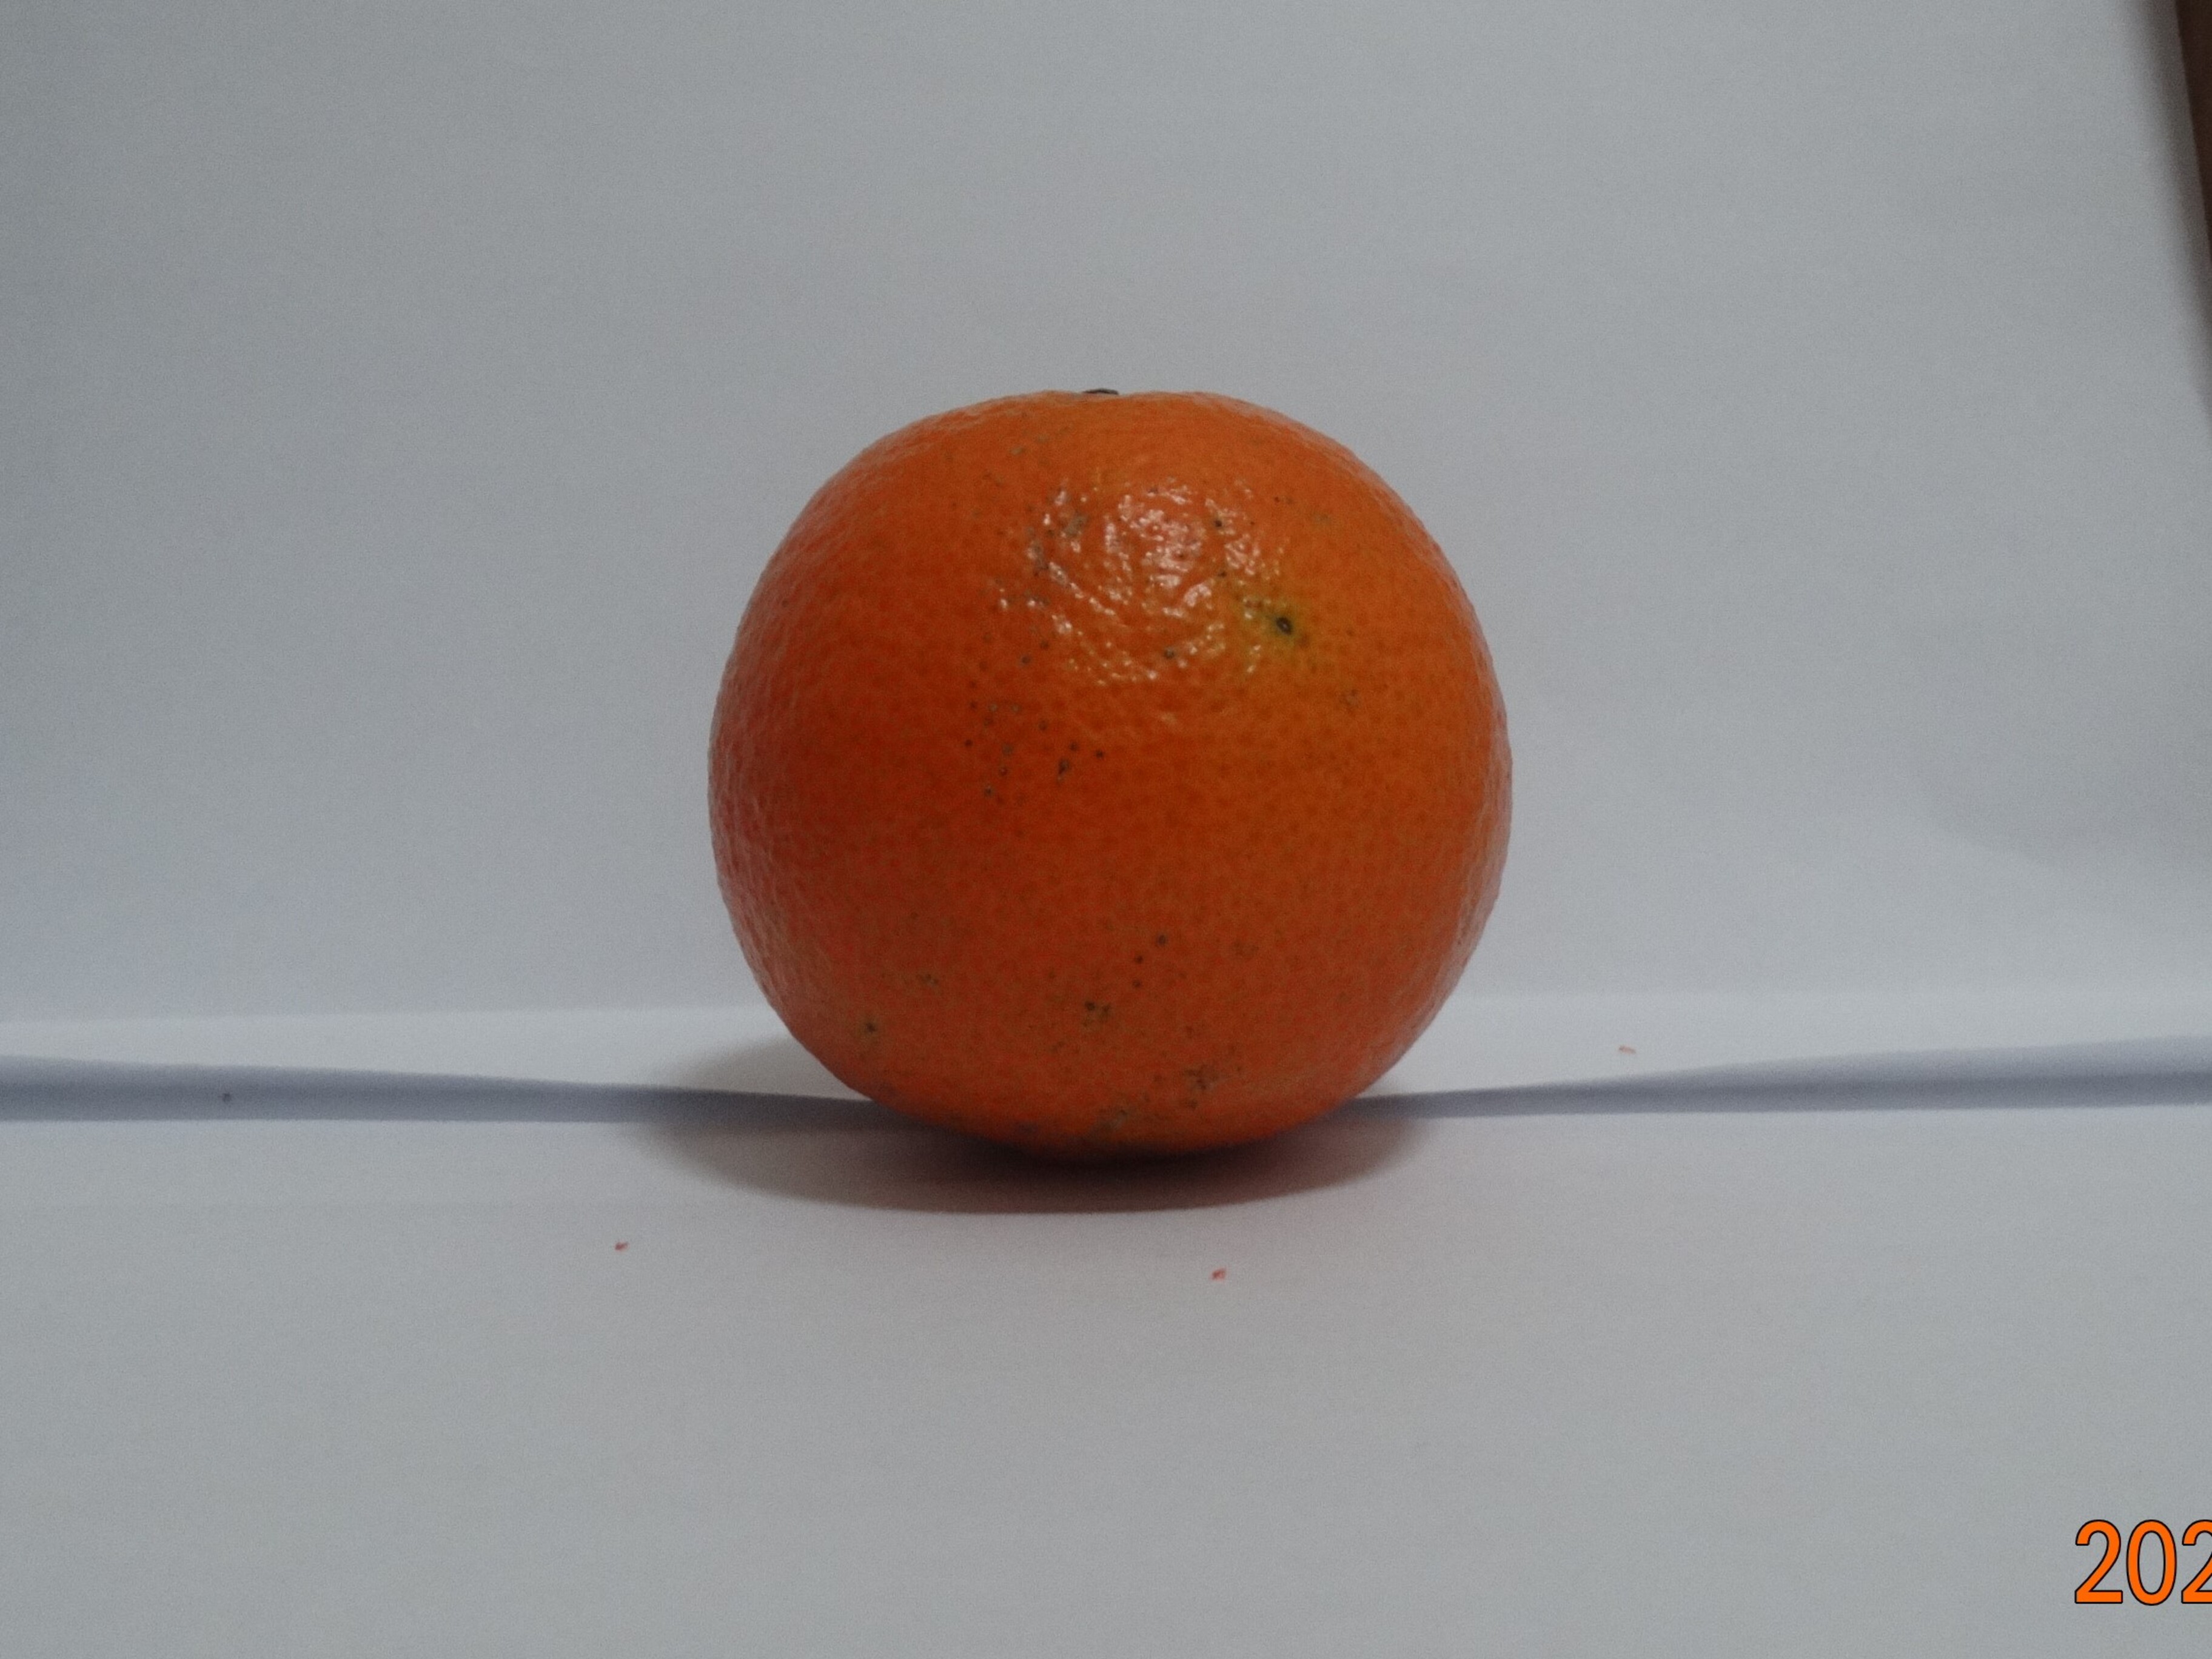
Citrus fruit variety: tankan